2gether (CNBLUE album)

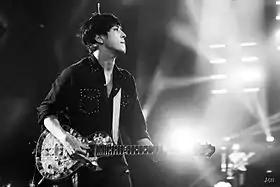
Jung Yong-hwa performing at the 2015 CNBLUE Live "Come Together" concert in Shanghai, China

The band embarked on the 2015 CNBLUE Live "Come Together" concert tour. The first concert took place on October 2 at the Mercedes-Benz Arena in Shanghai, China, followed by two concerts at the Jamsil Arena between October 24–25 in Seoul, South Korea, two concerts at the AsiaWorld–Expo arena between November 21–22 in Hong Kong, one at the Impact, Muang Thong Thani arena on January 16, 2016, in Bangkok, Thailand, one at the Workers' Stadium on January 23 in Beijing, China, one at the Singapore Indoor Stadium on February 13 in Kallang, two at the Taipei Nangang Exhibition Center between February 19–20 in Taipei, Taiwan, and one at the Guangzhou International Sports Arena on February 27 in Guangzhou, China. The concert at the Dalian Zhongsheng Center scheduled on December 19 in Dalian was canceled "due to unforeseen reasons". One concert will take place at the Olympic Sports Centre on March 12 in Nanjing, one at the International Expo Center on March 19 in Chongqing, and one at the Huanglong Gymnasium on March 26 in Hangzhou.